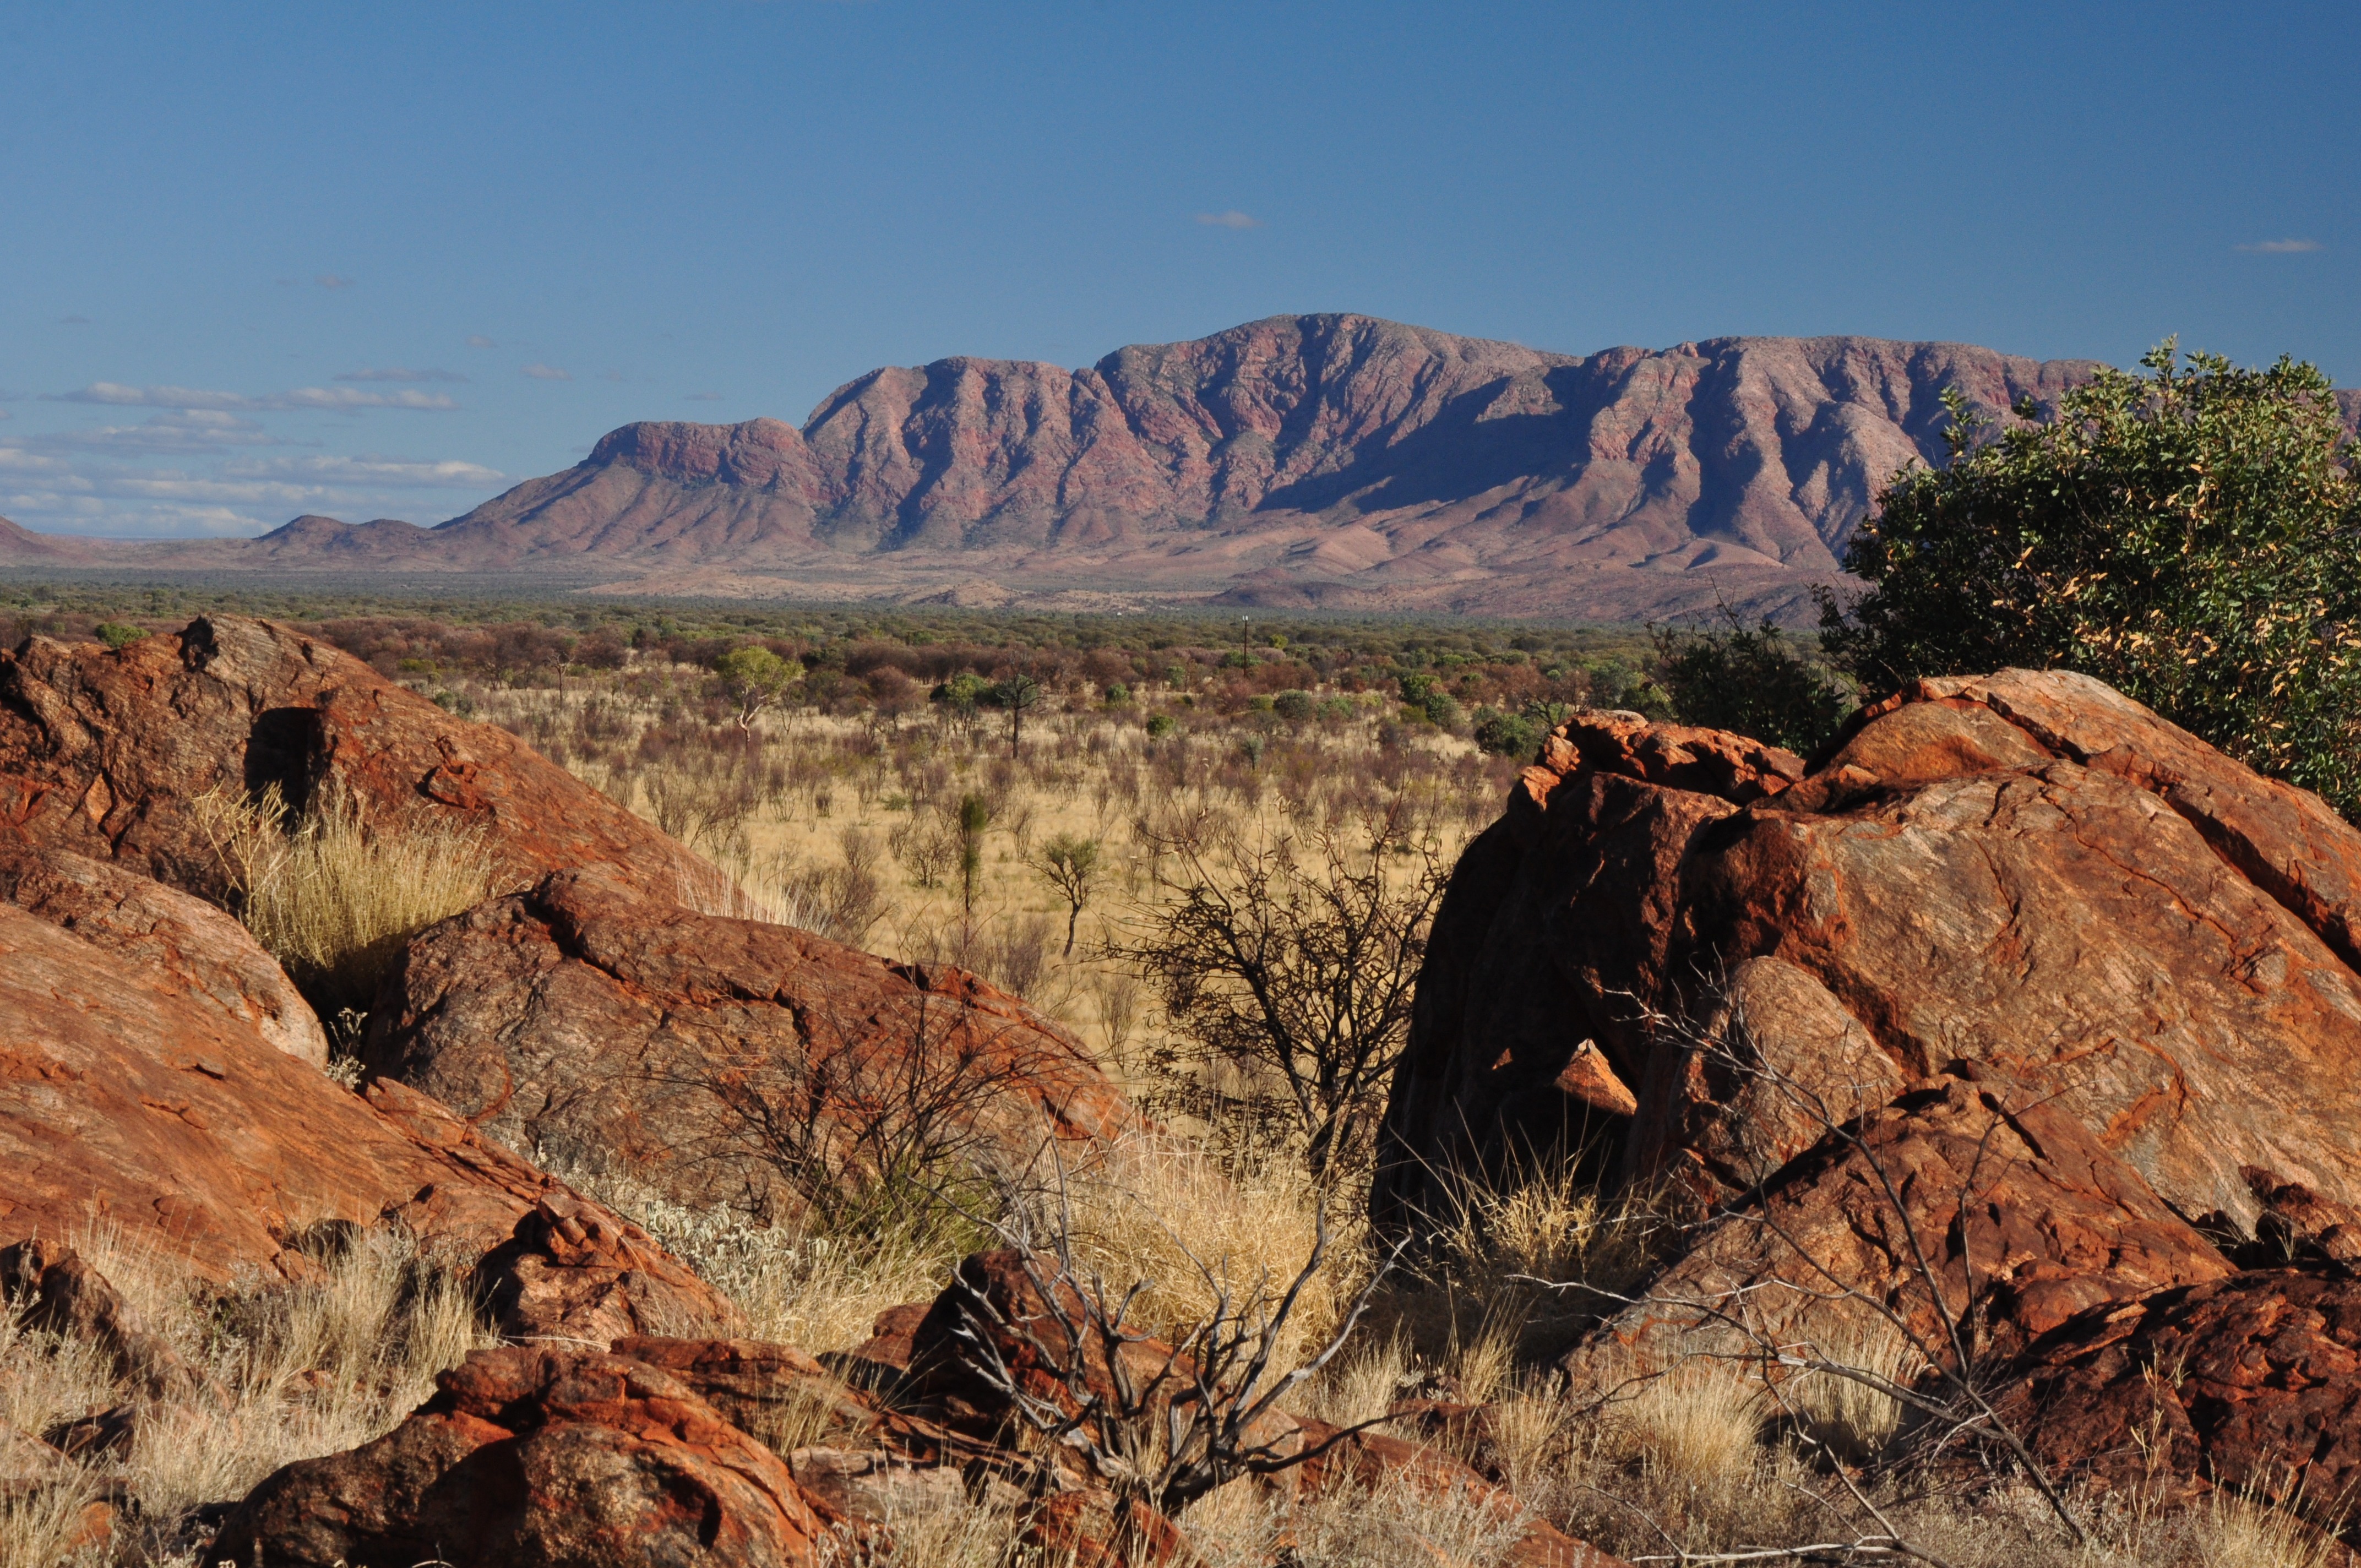
landscape, nature, outdoor, rock, wilderness, walking, mountain, trail, adventure, view, valley, land, formation, remote, wild, environment, scenic, natural, scenery, canyon, national park, ridge, geology, badlands, plateau, ecosystem, wadi, landform, ranges, natural environment, geographical feature, mountainous landforms, central australia, dry country, belt range